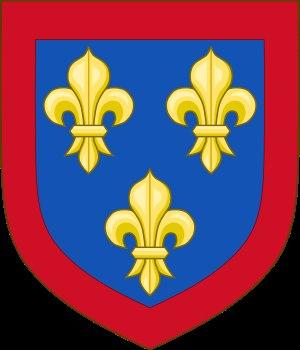
Cet article liste les ducs, comtes, puis marquis de Provence. Le titre de comte de Provence devient ensuite tardivement un titre de courtoisie à la Cour.